2007 New England Patriots season

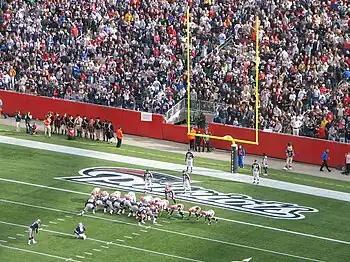
Kicking after a touchdown against the Browns

Returning to Foxboro, the Patriots faced off against the Browns, coached by their former defensive coordinator Romeo Crennel. The Patriots opened the game with a 14-play, 78-yard drive culminating in a Gostkowski 20-yard field goal. After a 65-yard drive brought them to the Patriots’ 1-yard line, the Browns failed to score on two downs before quarterback Derek Anderson threw an interception to linebacker Junior Seau on third down. Following a Patriots three-and-out, a Samuel interception on the first play of the Browns’ next drive gave the Patriots the ball at the Browns’ 34-yard line. Brady quickly turned the turnover into points, throwing a 34-yard touchdown pass to Stallworth to give the Patriots a 10–0 lead. The Browns would then punt on their next drive. On the first drive of the second quarter, the Patriots would move into Browns territory but were forced to punt, giving the Browns the ball at their own 12-yard line. After a 36-yard punt by Scott Player, the Patriots began their ensuing drive from their own 49-yard line. They would advance to the Browns’ 4-yard line, but a Morris run for a loss forced a 25-yard Gostkowski field goal, giving the Patriots a 13–0 lead. The Browns’ next drive showed promise after Anderson moved the team from their own 10-yard line to the 46-yard line, but following the two-minute warning a false start penalty and then an interception by Seau, his second of the game, ended the advance. With good field position, Brady moved the 25 necessary yards in three plays, taking a 20–0 lead on a 7-yard Watson touchdown reception. A Bruschi sack then forced the Browns to take a knee to end the half.